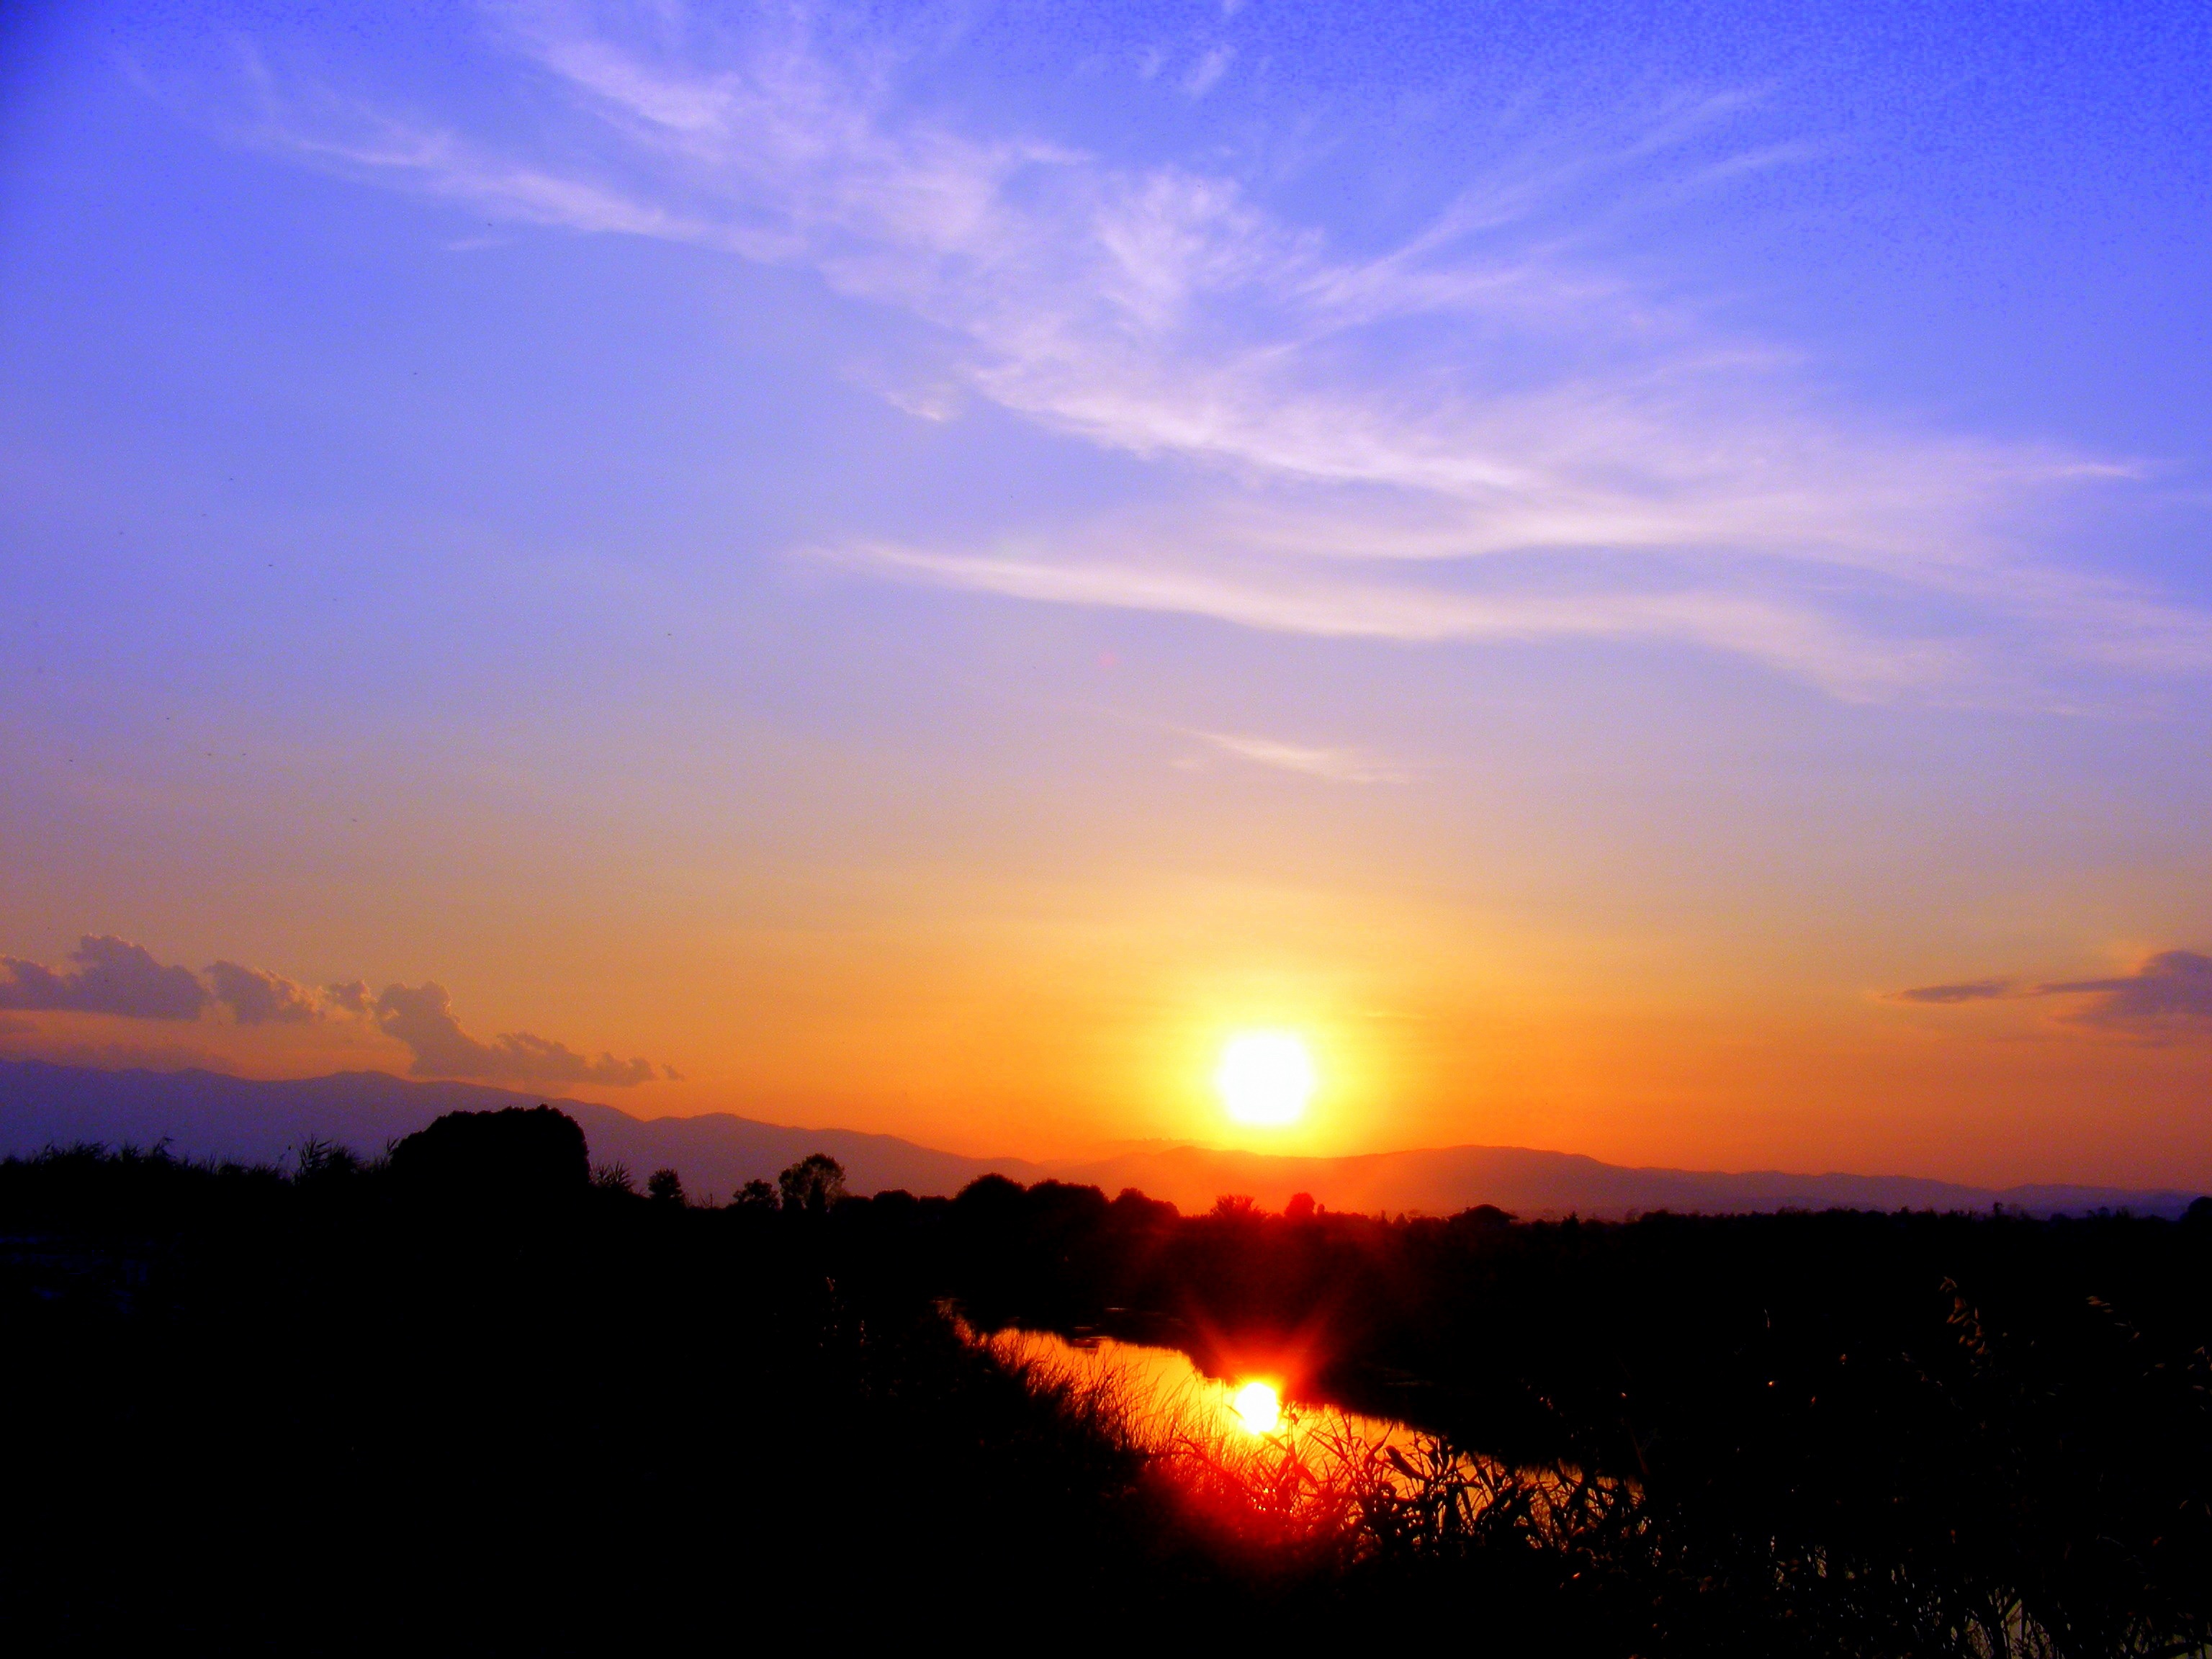
water, horizon, cloud, sky, sun, sunrise, sunset, sunlight, morning, dawn, atmosphere, dusk, evening, orange, red, fire, cane, afterglow, red sky at morning